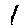
Label: 1